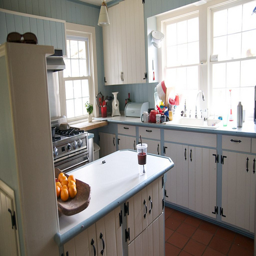
A kitchen with lots of counter to space and oranges.
A stove and a sink in a room.
A kitchen with white and blue counters and cabinets.
A brightly lit kitchen with upper and lower cabinets.
a kitchen with a bowl of oranges on a counter